Château de Montaillou

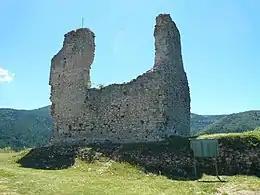
Ruins of the keep

The Château de Montaillou is a ruined castle in the French village of Montaillou, in the Ariège "département". The village of Montaillou, standing on the slope of Mount Allion, was made famous in Emmanuel Le Roy Ladurie's history, "Montaillou, village occitan".